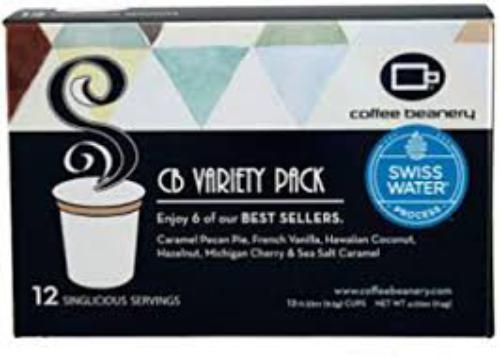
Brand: Coffee Beanery
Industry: Food